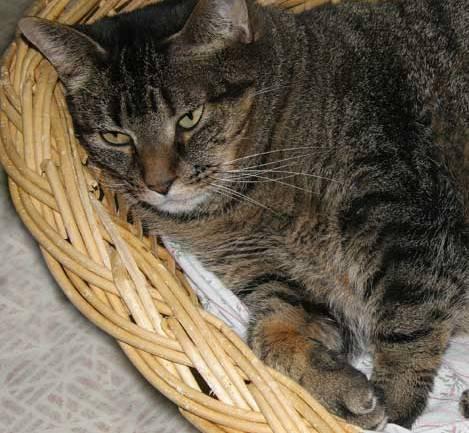
cat